Tyrannosaur (film)

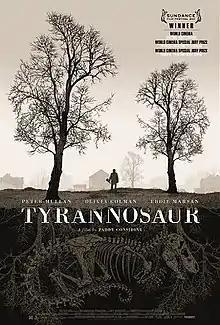
"Tyrannosaur" original poster by Dan McCarthy

Tyrannosaur is a 2011 British drama film written and directed by Paddy Considine and starring Peter Mullan, Olivia Colman, Eddie Marsan, Paul Popplewell and Sally Carman.